Mahbubnagar railway station

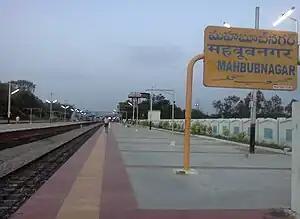
Mahabubnagar Railway Station

Mahbubnagar railway station (station code: MBNR) is a fifth grade non-suburban (NSG–5) category Indian railway station in Hyderabad railway division of South Central Railway zone. It serves the city of Mahabubnagar in the Indian state of Telangana. It lies on the Secunderabad–Dhone section of the zone. It was selected as one of the 21 stations to be developed under "Amrit Bharat Stations" scheme.